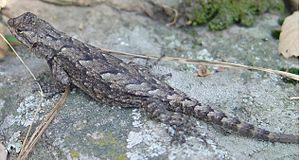
Sceloporus grammicus est une espèce de sauriens de la famille des Phrynosomatidae.